Frederick W. Whitridge

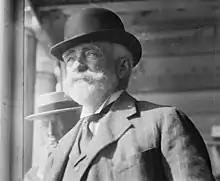
Whitridge circa 1914

Frederick Wallingford Whitridge (August 8, 1852 – December 30, 1916) was an American industrialist who served as president of the Third Avenue Railway Company.